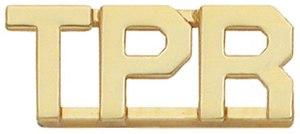
Le Louisiana State Police est le département de police de la Louisiane qui agit partout dans cet État. Son siège social est situé à Baton Rouge. Il a été créé pour protéger les vies, les biens et les droits constitutionnels des habitants de la Louisiane et est officiellement connu comme le Bureau de la police d'État.